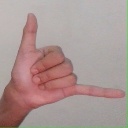
अक्षर: द